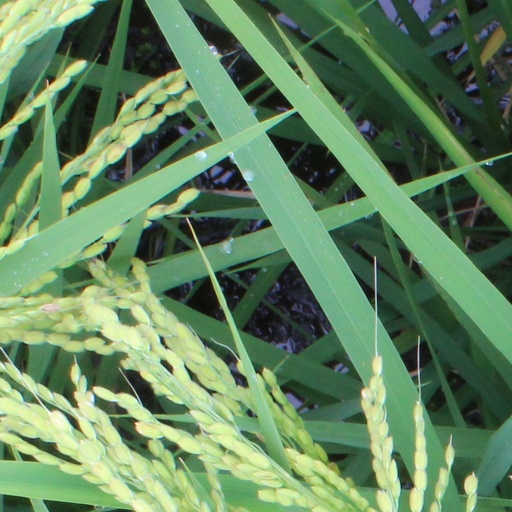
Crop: rice